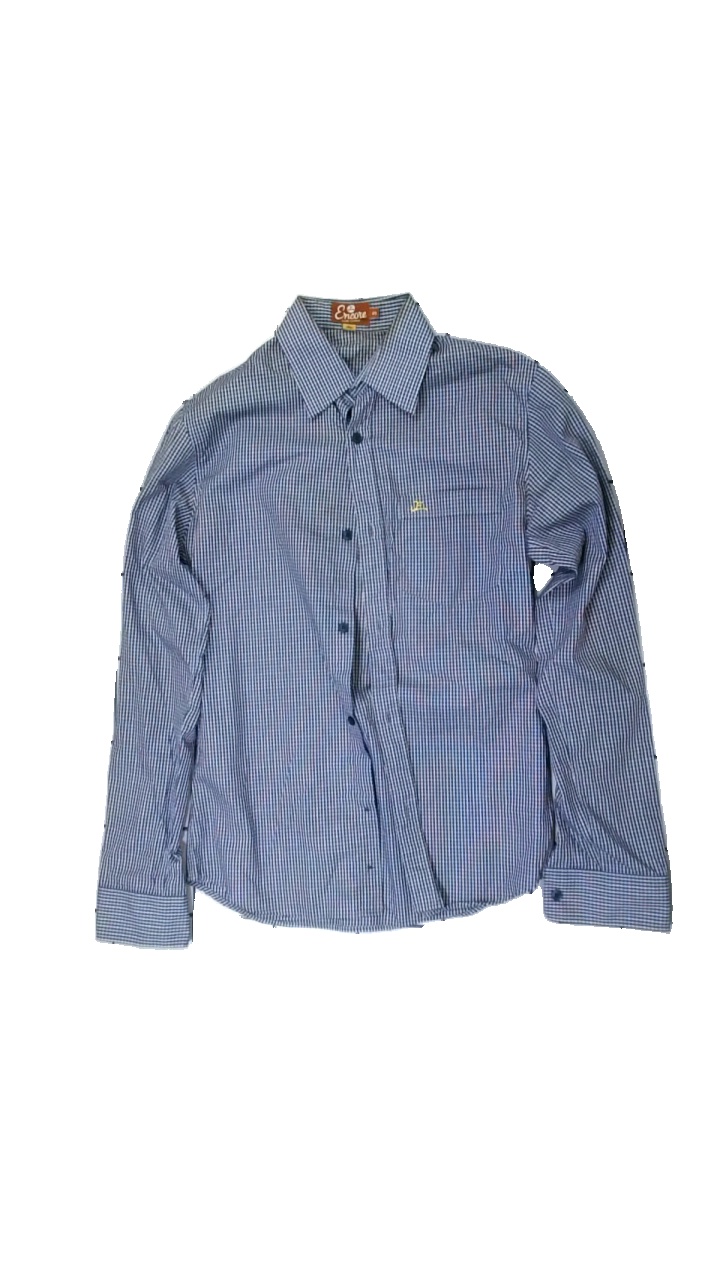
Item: Shirt (Men)
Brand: Encore
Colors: Blue, White
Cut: Regular
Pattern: Checkered print
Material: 100% viscose
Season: All
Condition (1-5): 3
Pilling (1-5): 3
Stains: Major
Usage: Export
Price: <50